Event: Nepal Earthquake
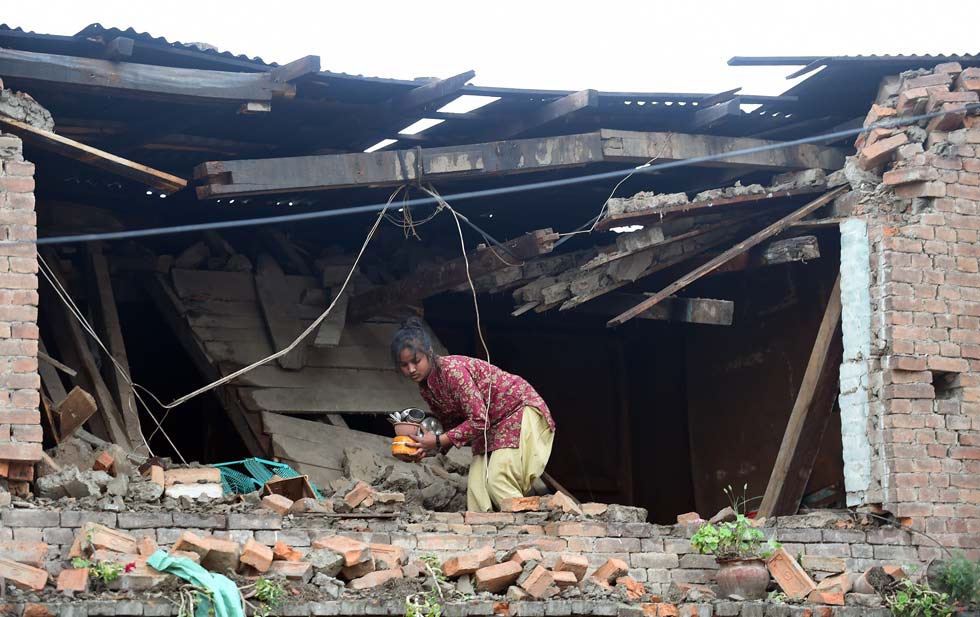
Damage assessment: damage